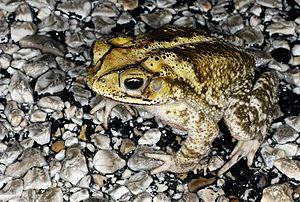
Incilius valliceps est une espèce d'amphibiens de la famille des Bufonidae.
La mortalité animale sur les routes est la conséquence de collisions de la faune avec des véhicules. Elle concerne de nombreuses espèces : grands et petits mammifères, oiseaux, batraciens, insectes, etc. Les animaux sont souvent tués alors qu'ils sont en train de manger ou en cours de dispersion. C'est une menace importante pour la biodiversité.